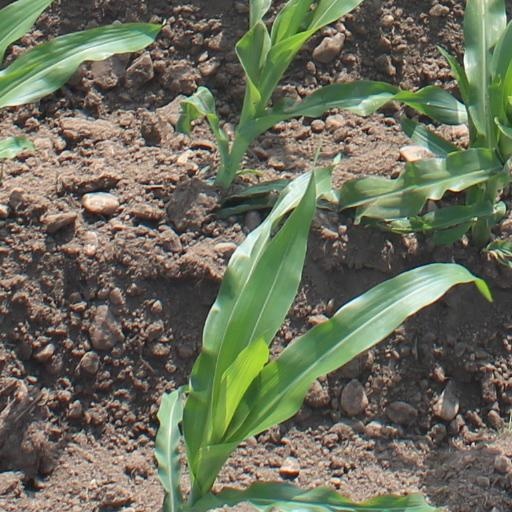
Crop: maize; corn